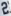
Number: 2